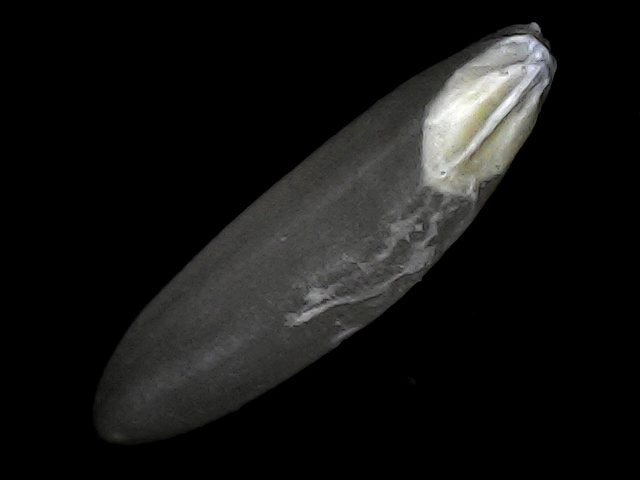
Rice variety: BRRI102